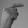
ASL letter: G